Falco F8L

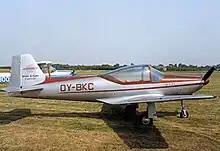
Laverda-built Falco IV from Denmark attending a UK air rally in 1984

The aircraft is widely considered to be one of the best handling, strongest, and most aesthetically pleasing designs ever made available to home builders. Pilots sometimes refer to the Falco as "the Ferrari of the air."